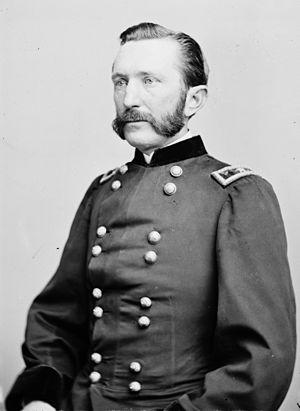
Patrick Edward Connor est un général unioniste de la guerre de Sécession. Il est plus célèbre pour ses campagnes contre les Amérindiens dans le vieil ouest américain.